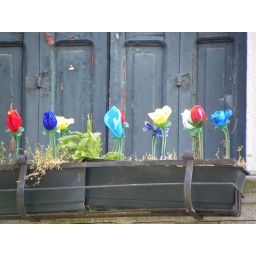
Glass flowers by a balcony in Murano, made out of the famous Murano glass